Killavullen

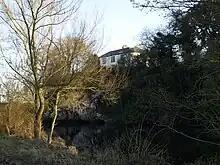
Ballymacmoy house, Killavullen

The village contains Ballymacmoy House, home of the Hennessy family of Cognac fame. The present house was built in 1818. The original was a short distance up river.